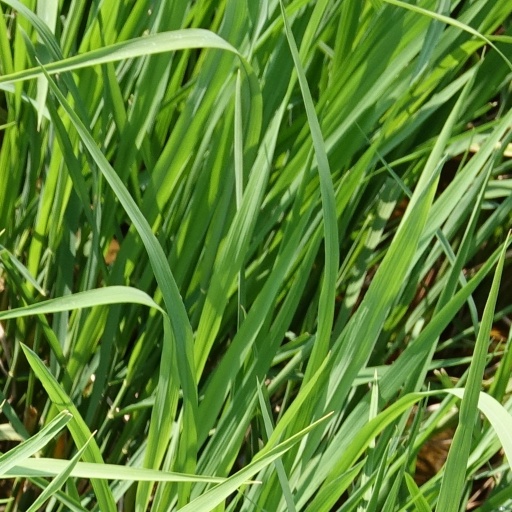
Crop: rice